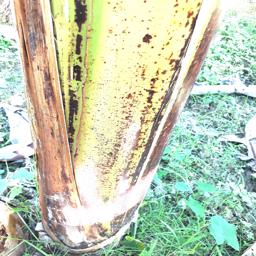
Label: PSEUDOSTEM WEEVIL